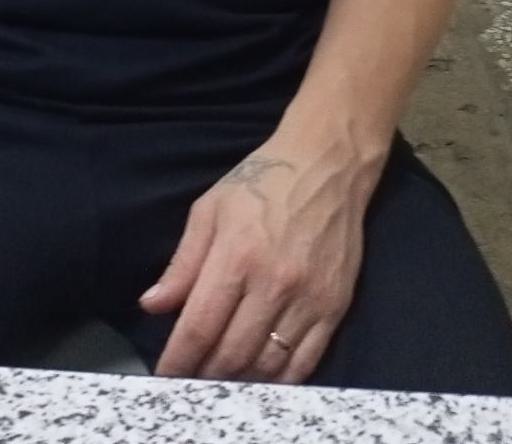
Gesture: no_gesture